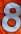
Number: 8